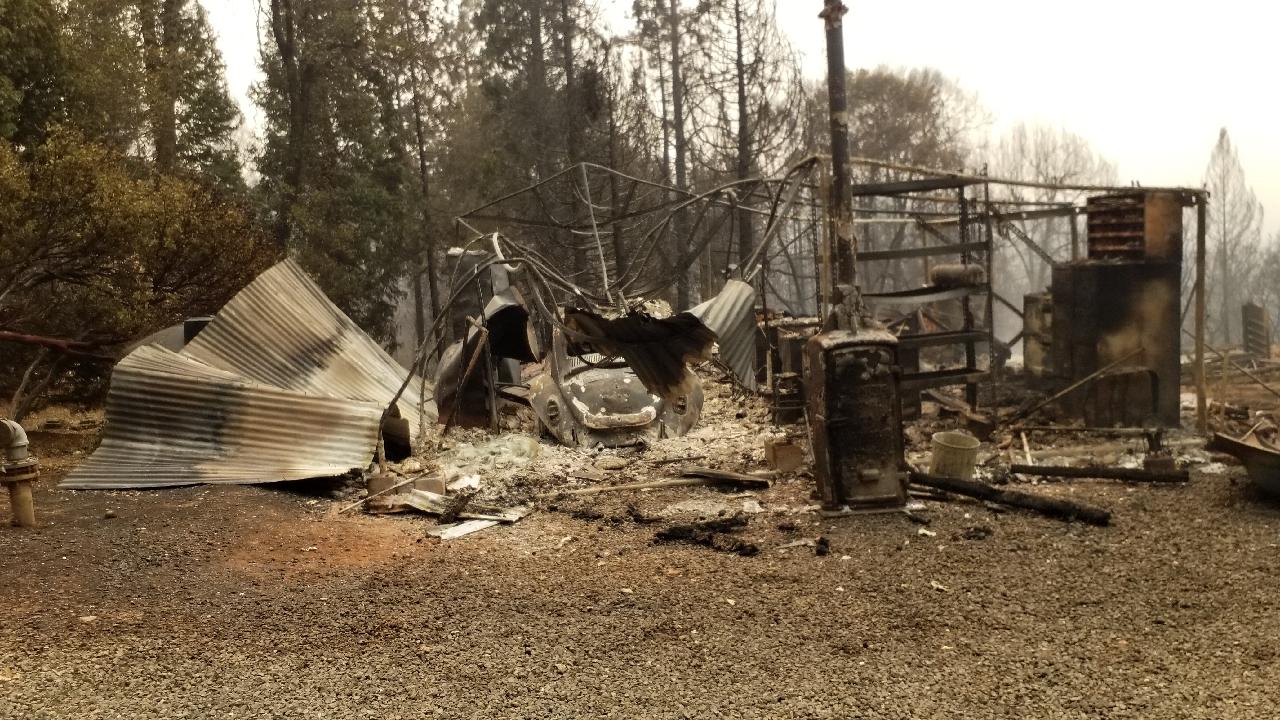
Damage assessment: destroyed